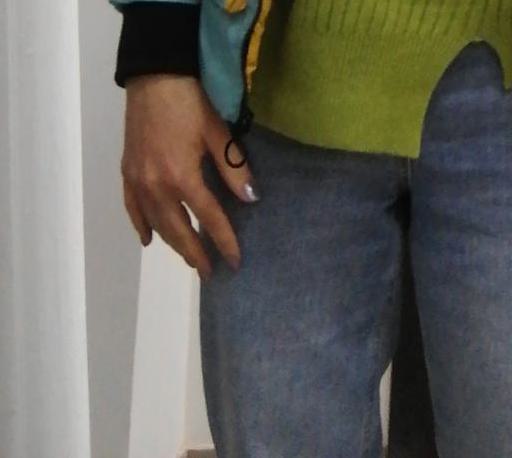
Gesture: no_gesture